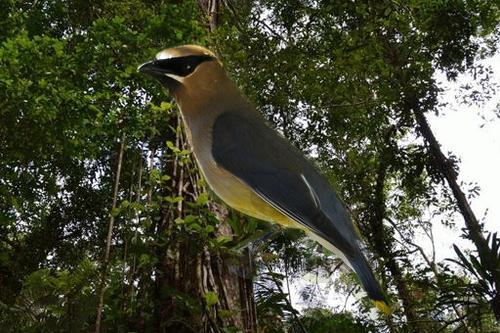
Bird species: Cedar_Waxwing
Bird type: landbird
Background: land